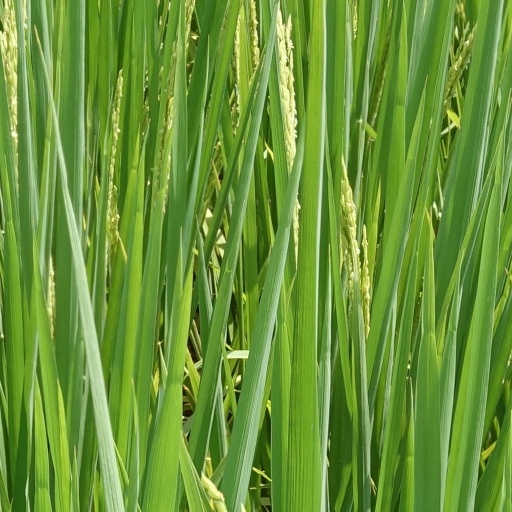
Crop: rice